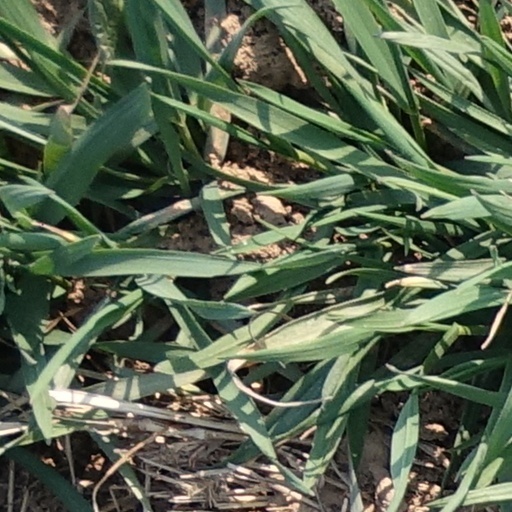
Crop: wheat